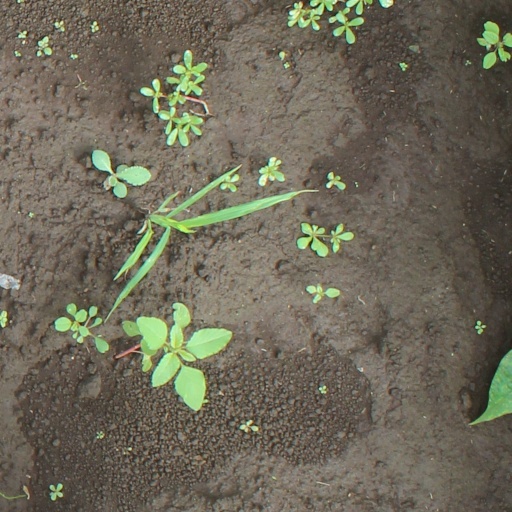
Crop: soybean